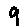
Label: 9